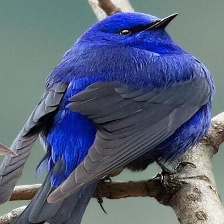
Species: GRANDALA
Scientific name: GRANDALA COELICOLOR